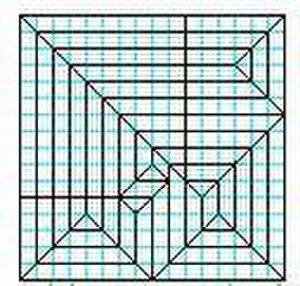
L'origami est l'art du pliage du papier. Le mot vient du japonais — qui l'aurait lui-même emprunté au chinois 折紙/折纸, pinyin zhézhǐ « plier du papier » —, la tradition japonaise de cet art ayant fortement influencé son histoire en Occident.